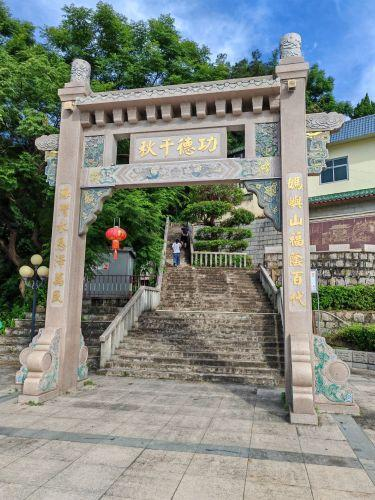
地标名称：天后古庙
所在城市：汕头市·龙湖区